Taungbyone Festival

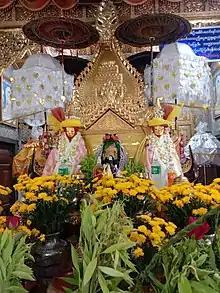
"Nat" statues in the main shrine in Taungbyone

The festival takes place every year honouring the spirits of two brothers of Taungbyone belonging to the Burmese pantheon of '37' "nats". Taungbyone village is located about north of Mandalay, the last royal capital of the Burmese monarchy. As the village is situated in central Myanmar, it is usually hot, dry and dusty, with a population of over three thousand according to the 2019 governmental report.